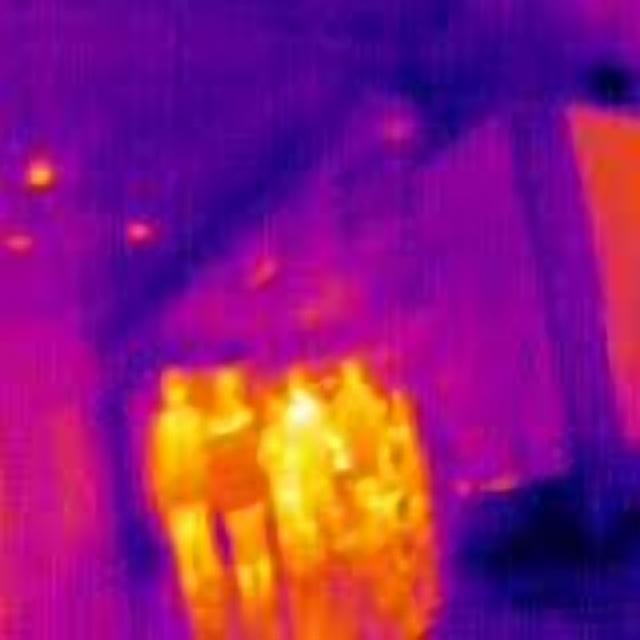
Detected objects:
label: person
label: person
label: person
label: person